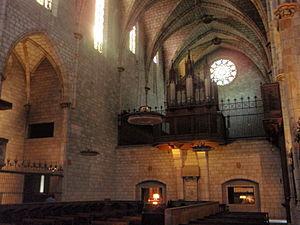
Le monastère royal de Sainte Marie de Pedralbes est un ensemble de bâtiments gothiques de Barcelone. En 1993, la zone du monastère fut cédée à la ville pour abriter la collection de peintures du Musée Thyssen-Bornemisza, avant qu'elle ne soit transférée au musée national d'art de Catalogne.